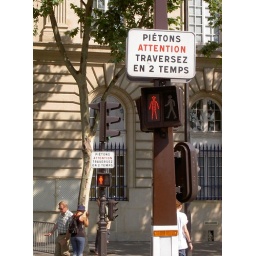
cross the street in 2 times.. er..